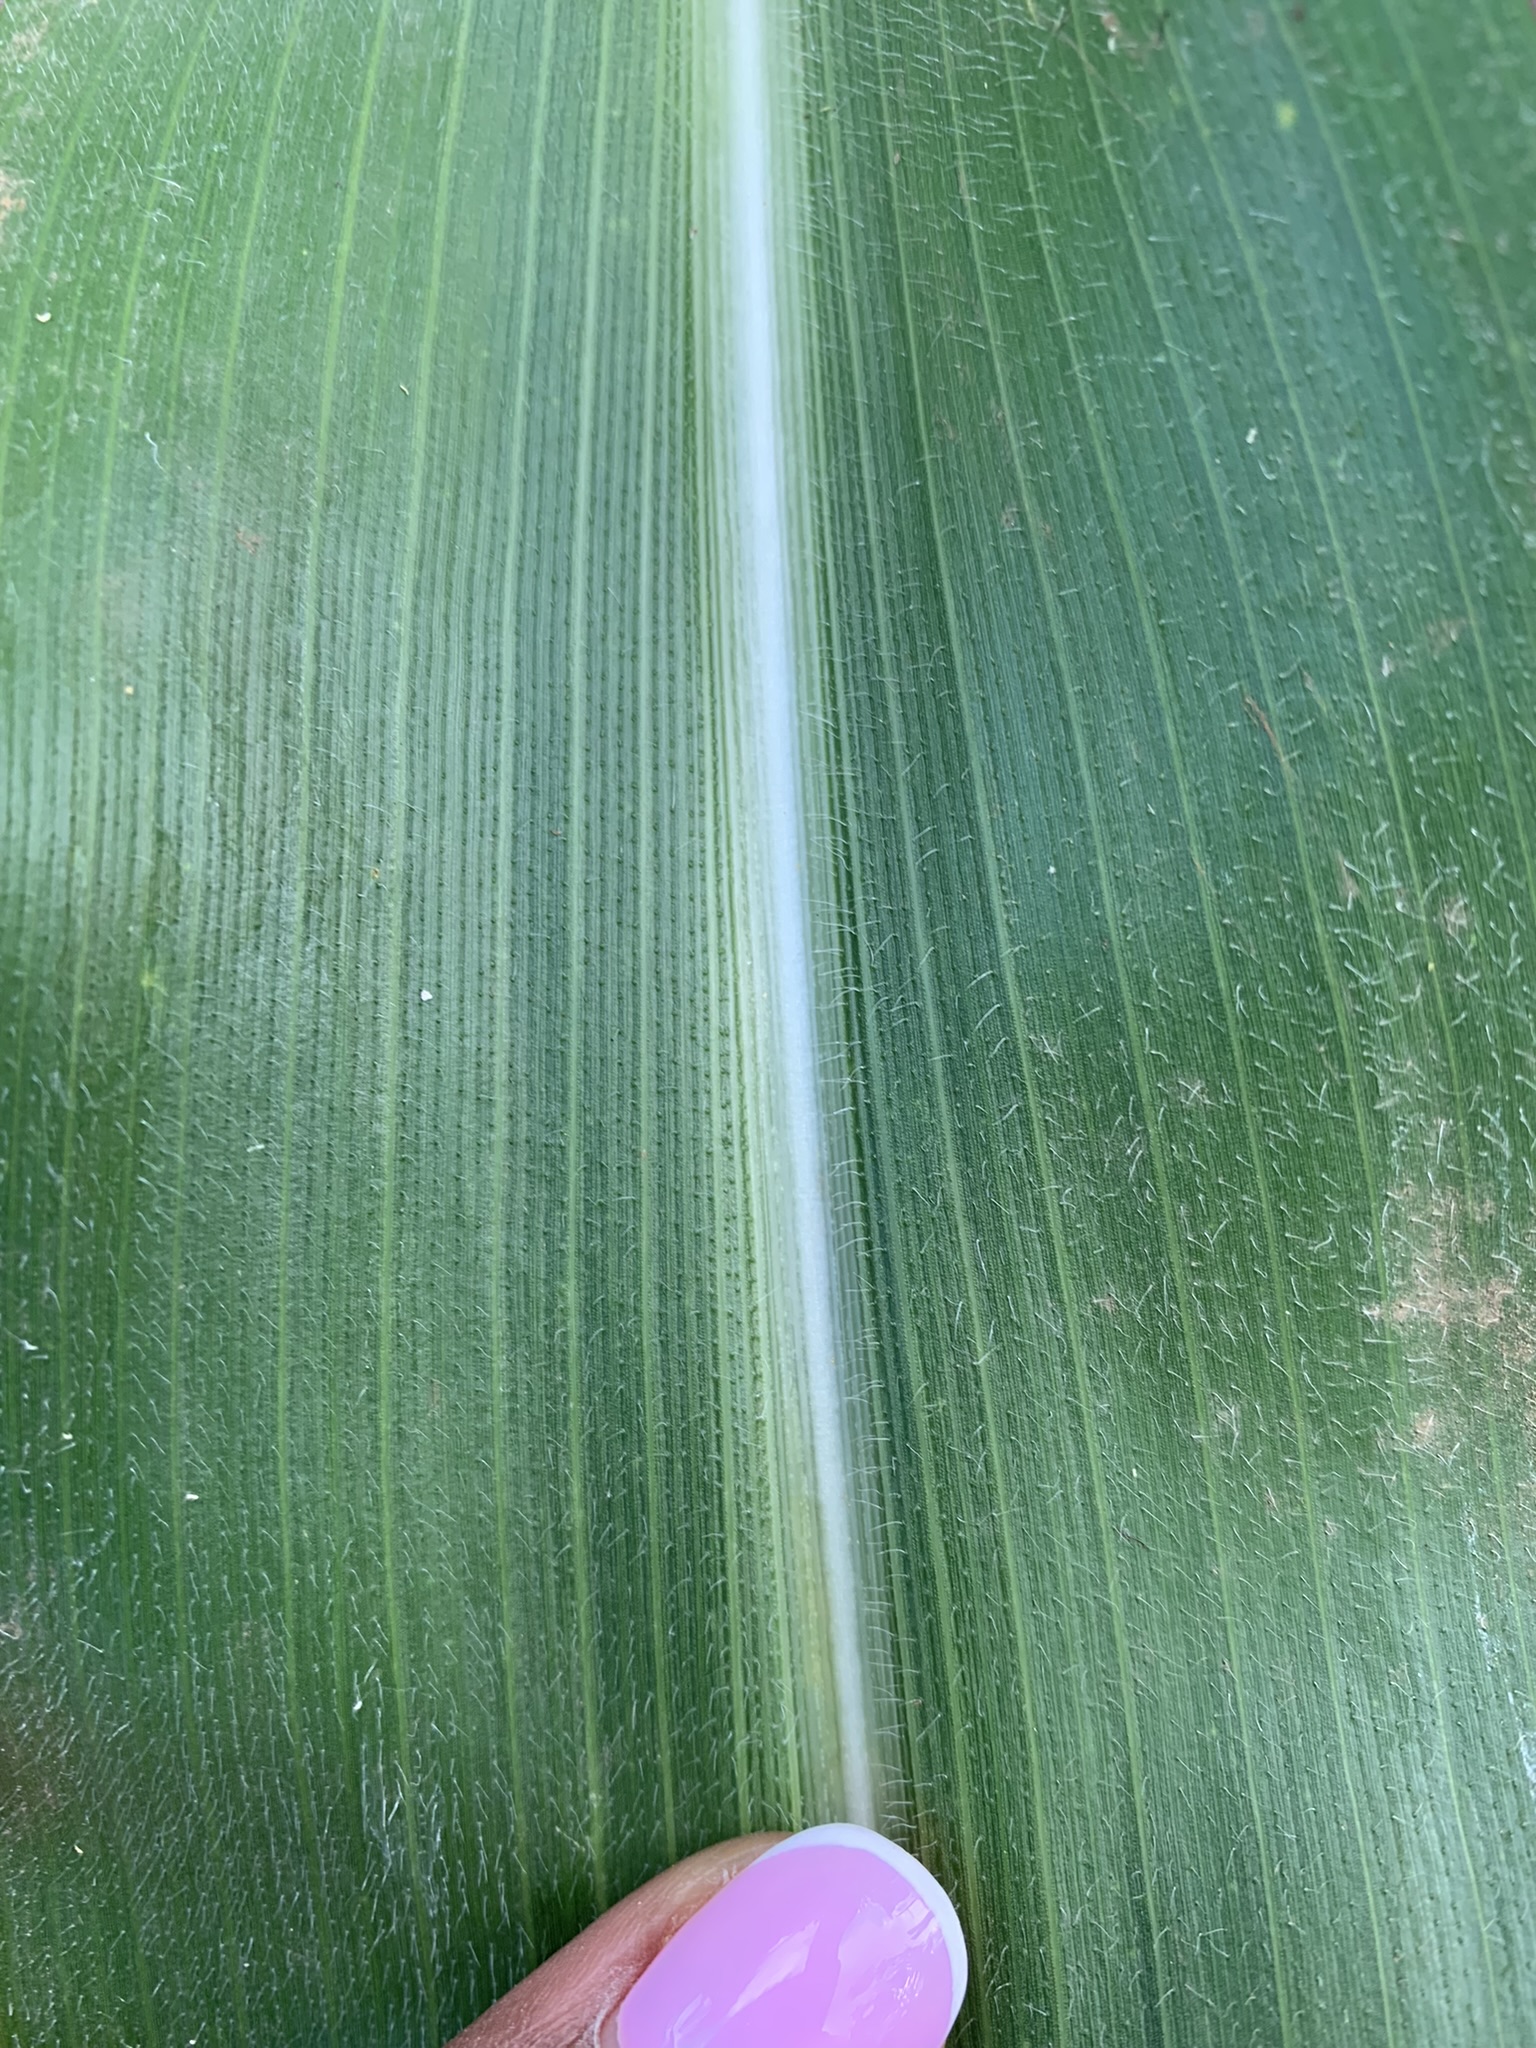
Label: Healthy